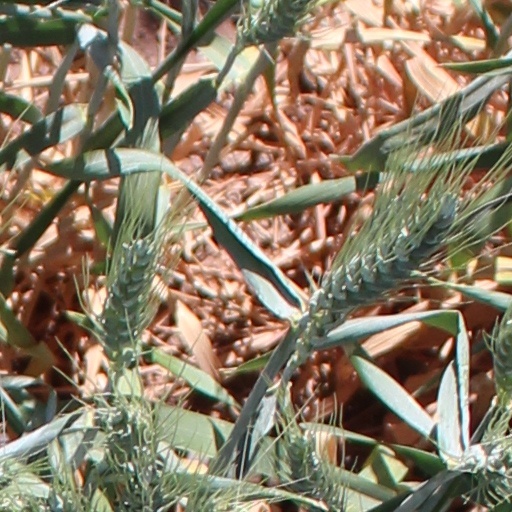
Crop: wheat